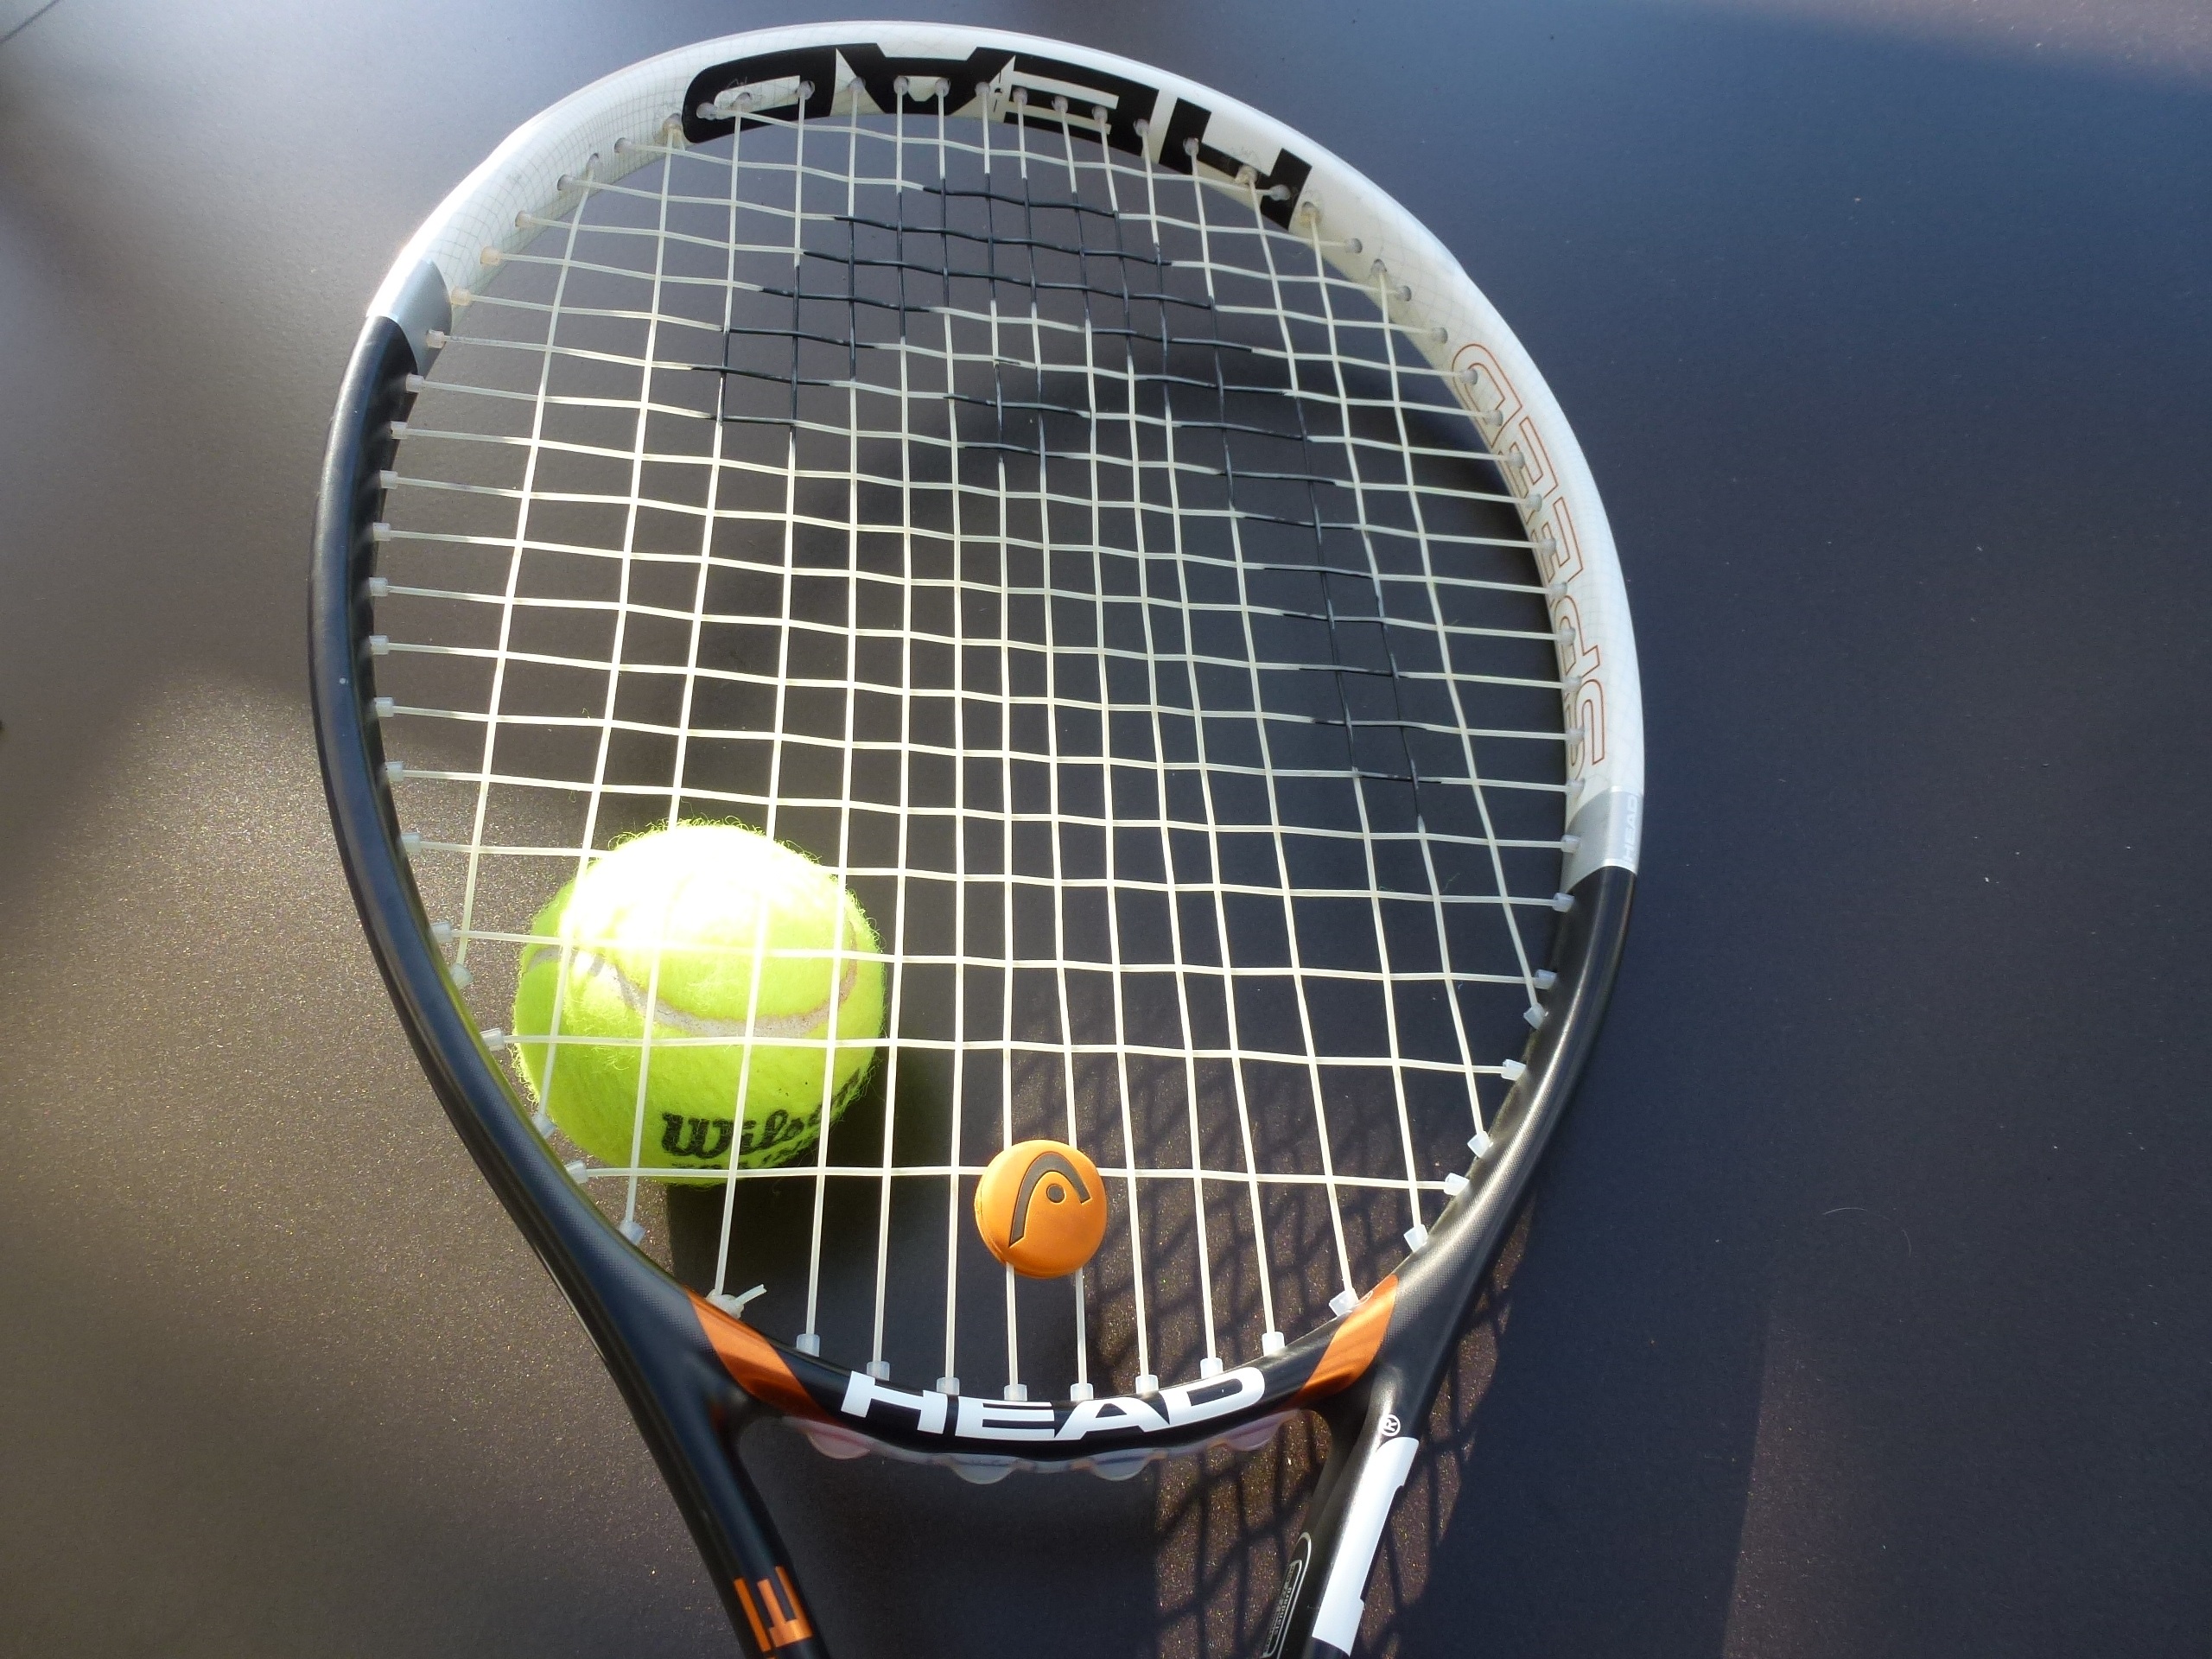
light, sport, wheel, yellow, leisure, sports equipment, tennis, sports, net, ball, strings, tennis ball, tennis racket, play tennis, tennis sports, rackets, tennis racket accessory